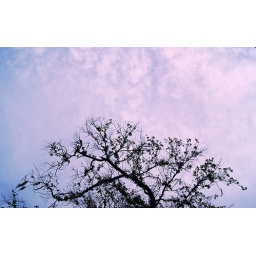
The trees write in the sky things I wasn't able to tell you...